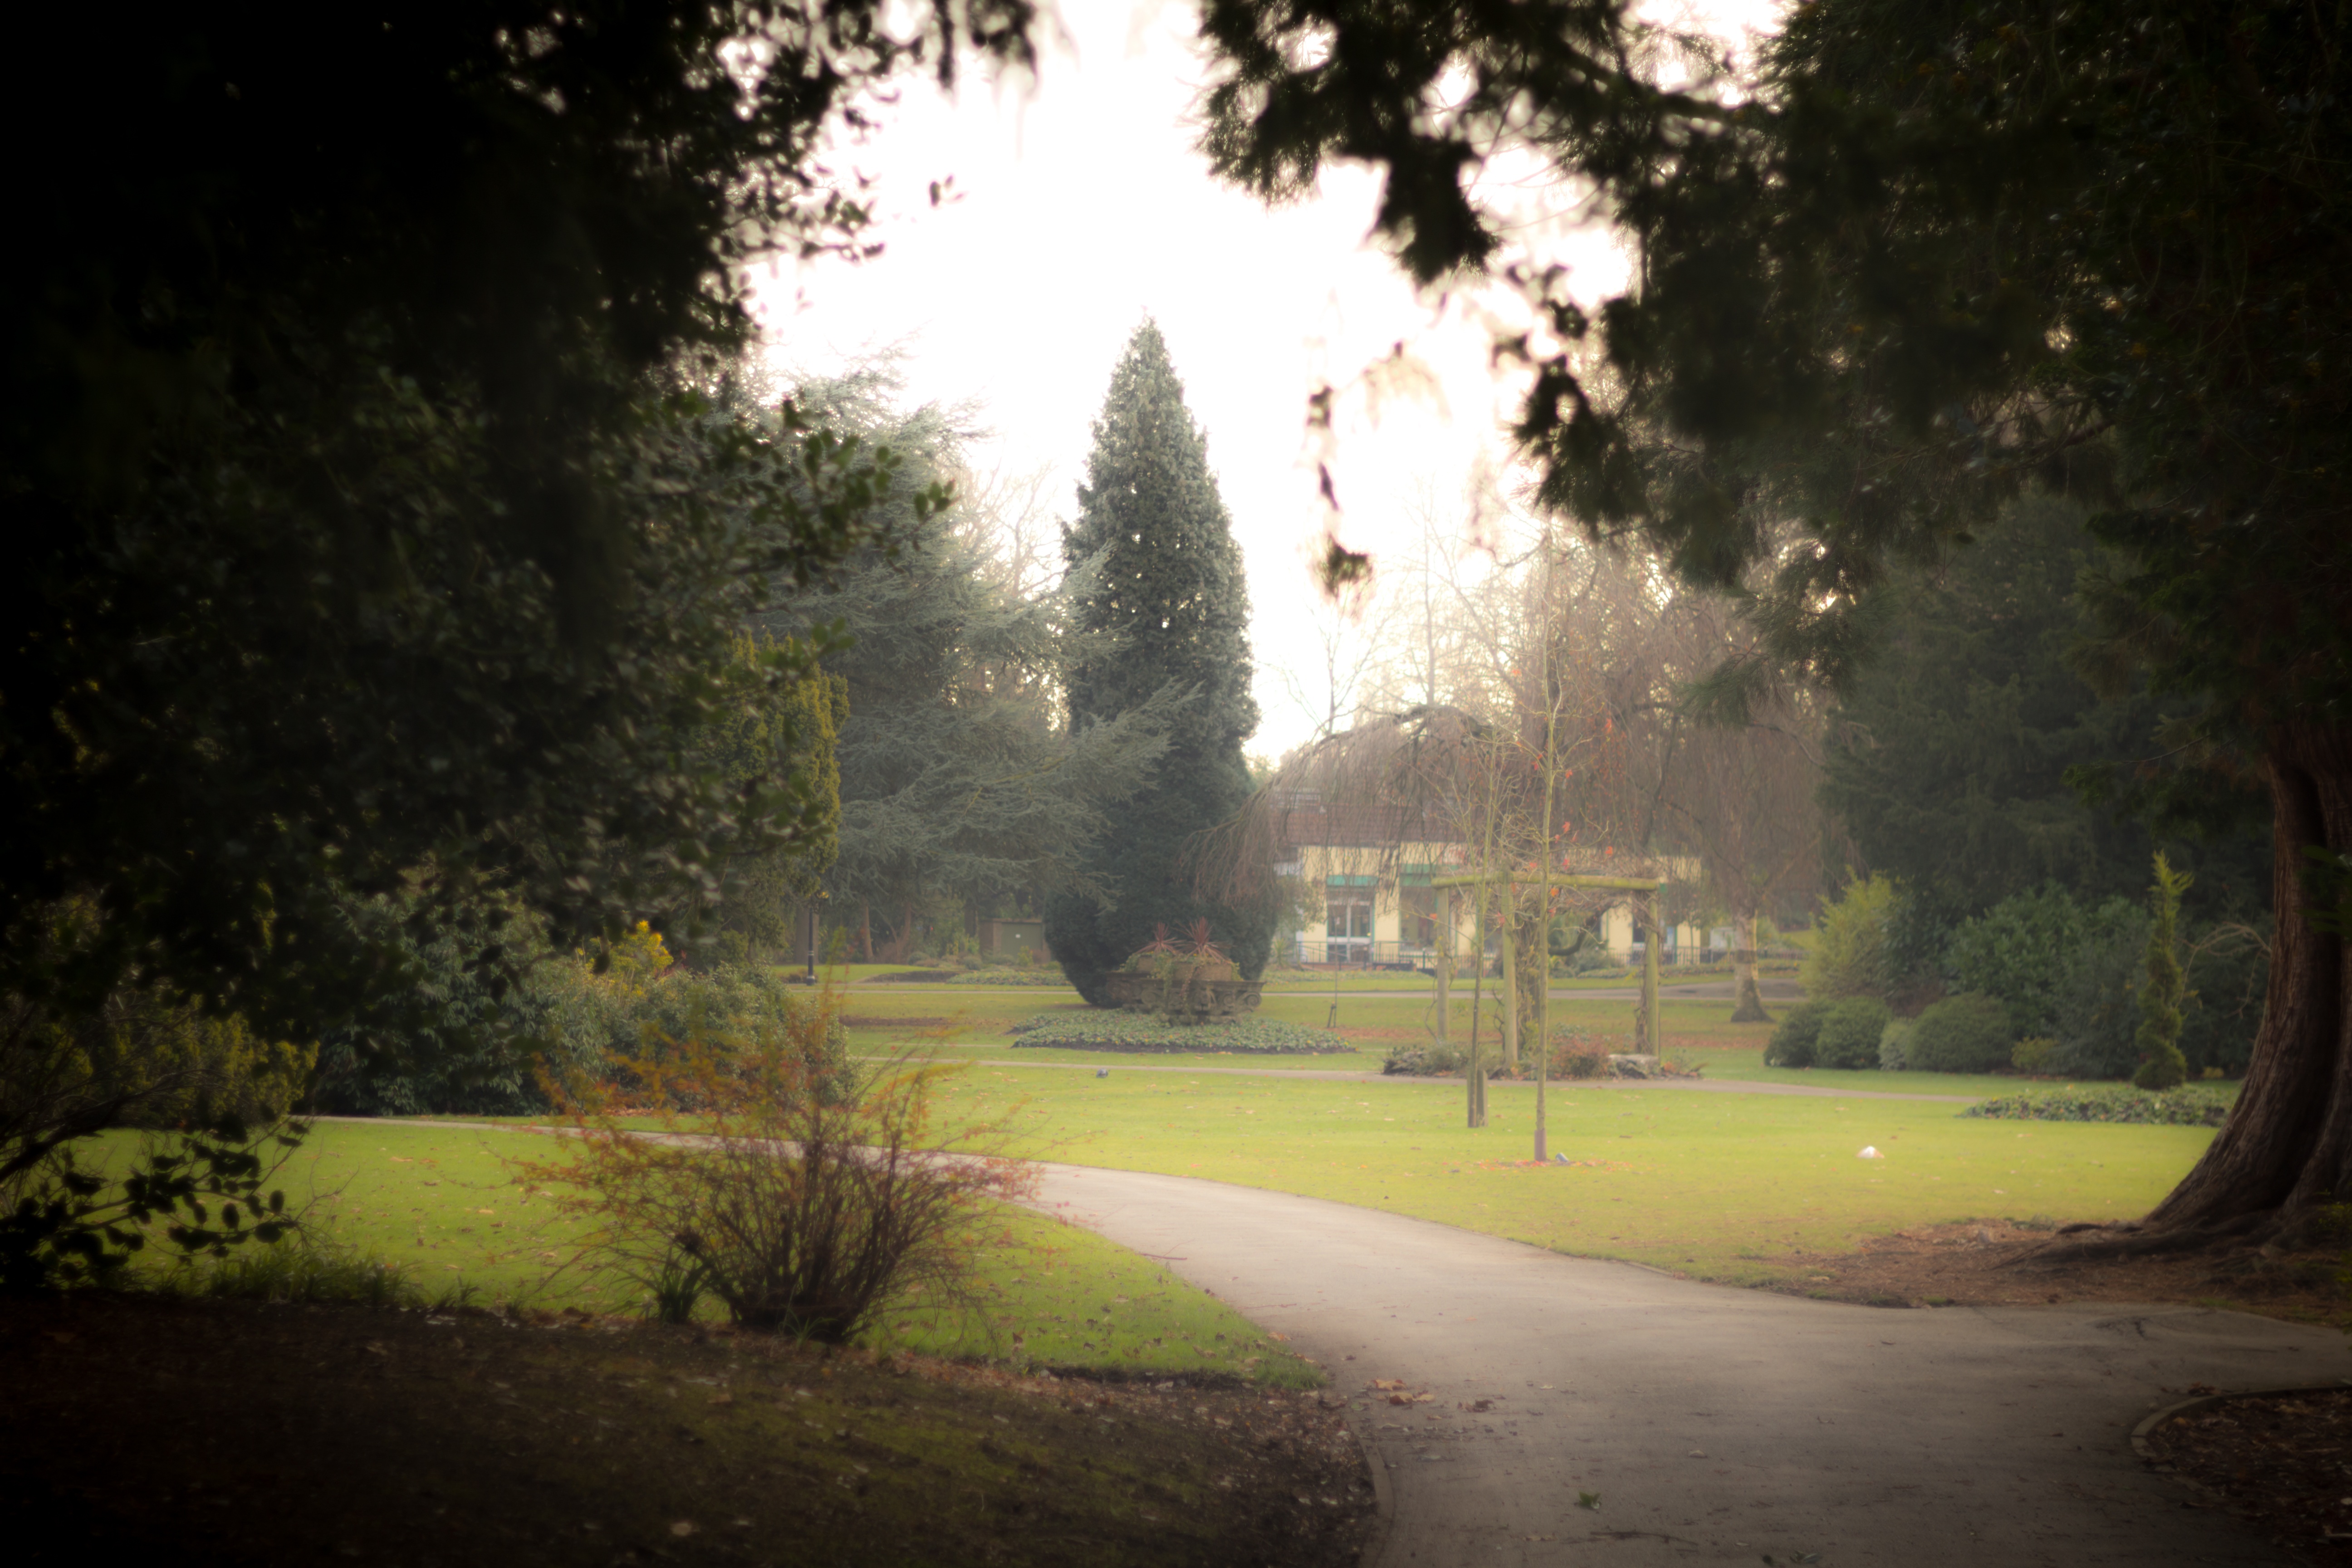
tree, nature, grass, light, sun, fog, sunset, mist, night, sunlight, morning, leaf, evening, green, reflection, autumn, darkness, street light, lighting, atmospheric phenomenon, woody plant